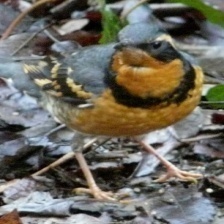
Species: VARIED THRUSH
Scientific name: IXOREUS NAEVIUS